Samuel Sadler

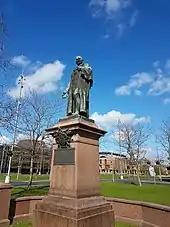
The Sir Samuel Alexander Sadler statue in Centre Square, Middlesbrough

Beside his work as an industrialist, Sadler served on Middlesbrough Council from 1873 and became Mayor on three occasions – 1877, 1896 and 1910. He succeeded at the third attempt to be elected as the first Conservative Member of Parliament for the Middlesbrough constituency and unseated his predecessor Joseph Havelock Wilson in the firmly Liberal seat at the 1900 general election, but was defeated by Wilson at the 1906 general. In addition, he became a Freeman of the Borough, served as Justice of the Peace, Alderman and was honoured with a knighthood on 24 July 1905.